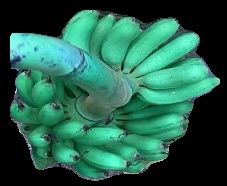
Variety: rasbale
Grade: grade1